Cooum River

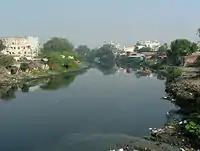
The river is one of the most polluted waterbodies in the country

The major islet in the course of the river is the Island Grounds in Chennai less than a kilometre from the mouth. The river splits into two near Chinthadripet and encircles a piece of land isolating it from the surrounding land before draining into the eastern sea. However, the mouth of the river is not too wide and does not have any islet. The river mouth has groynes running to a total length of nearly . The opening between the groynes is about to facilitate tidal action. The impact of high tide bringing in sea water is felt for nearly in the river. At present, the river has to be periodically cleaned to prevent sand deposits near the river mouth, close to the Napier bridge, which are removed at frequent intervals using at least two machines to facilitate tidal action and avoid flooding. About of sand were removed in 2010–11.